Overlapping circles grid

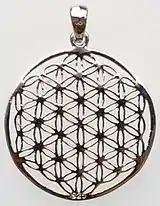
19-circle with arcs Pendant, silver, ⌀ 27 mm (commercial product, 2013)

The name "Flower of Life" is modern, associated with the New Age movement, and commonly attributed specifically to Drunvalo Melchizedek in his book "The Ancient Secret of the Flower of Life" (1999).